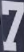
Number: 7